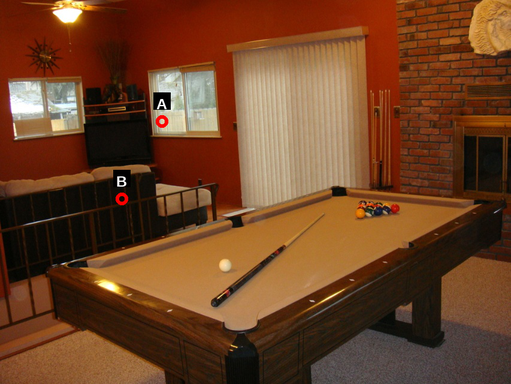
Question: Two points are circled on the image, labeled by A and B beside each circle. Which point is closer to the camera?
Select from the following choices.
(A) A is closer
(B) B is closer
Answer: B